Horace A. Moses

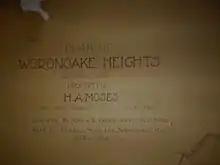
Property acquisition map of Woronoake Heights

Moses continued making financial contributions to arts and sciences in his hometown, Ticonderoga, New York, throughout his life. He constructed the Hancock House (Ticonderoga, New York) in 1925 and funded other projects, including the Liberty Monument, Moses-Ludington Hospital, and the Community House.